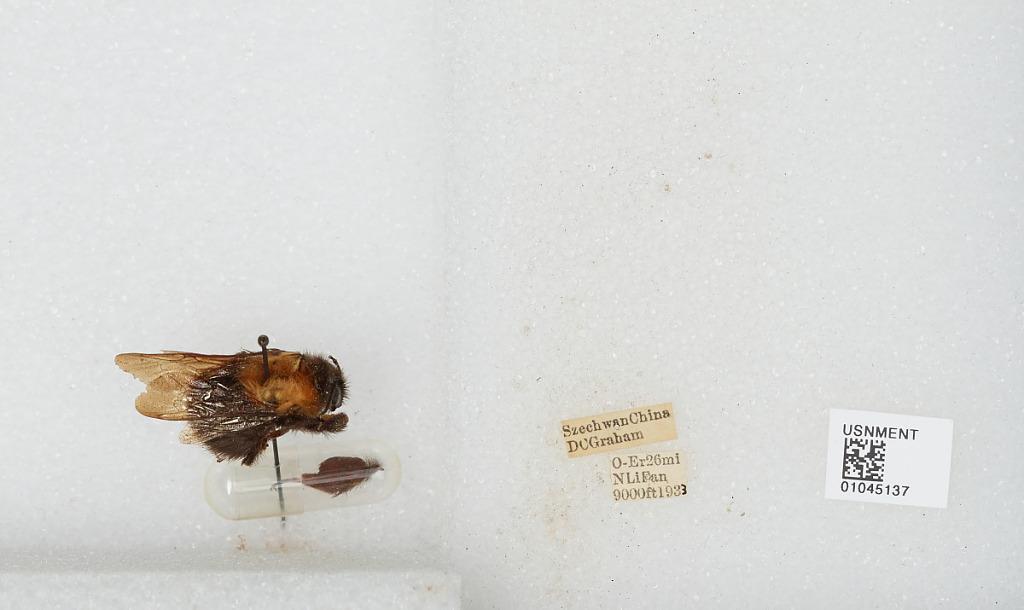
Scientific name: Bombus sp.
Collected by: D. Graham
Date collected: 1933--
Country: China
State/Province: Sichuan
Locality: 0-Er 26 mi N Li Fan